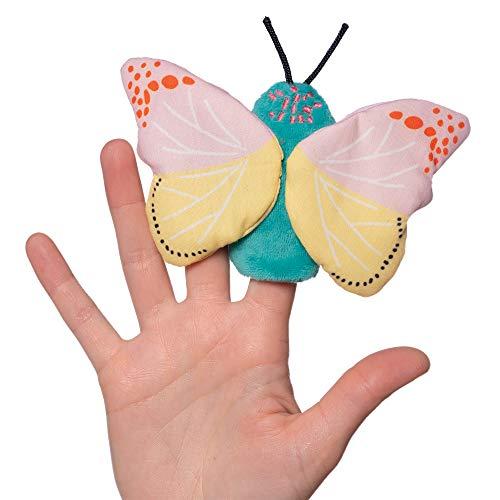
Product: Manhattan Toy Natural Historian Butterflies & Moth Finger Puppet Play Set
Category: Toys & Games | Puppets & Puppet Theaters | Finger Puppets
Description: Includes assortment of 3 multi-colored all fabric finger puppets 2 butterflies, 1 Moth.
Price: $7.99
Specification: ProductDimensions:14.5x1.2x6inches|ItemWeight:4.2ounces|ShippingWeight:4.2ounces(Viewshippingratesandpolicies)|ASIN:B07W36X1X7|Itemmodelnumber:218460|Manufacturerrecommendedage:36months-11years